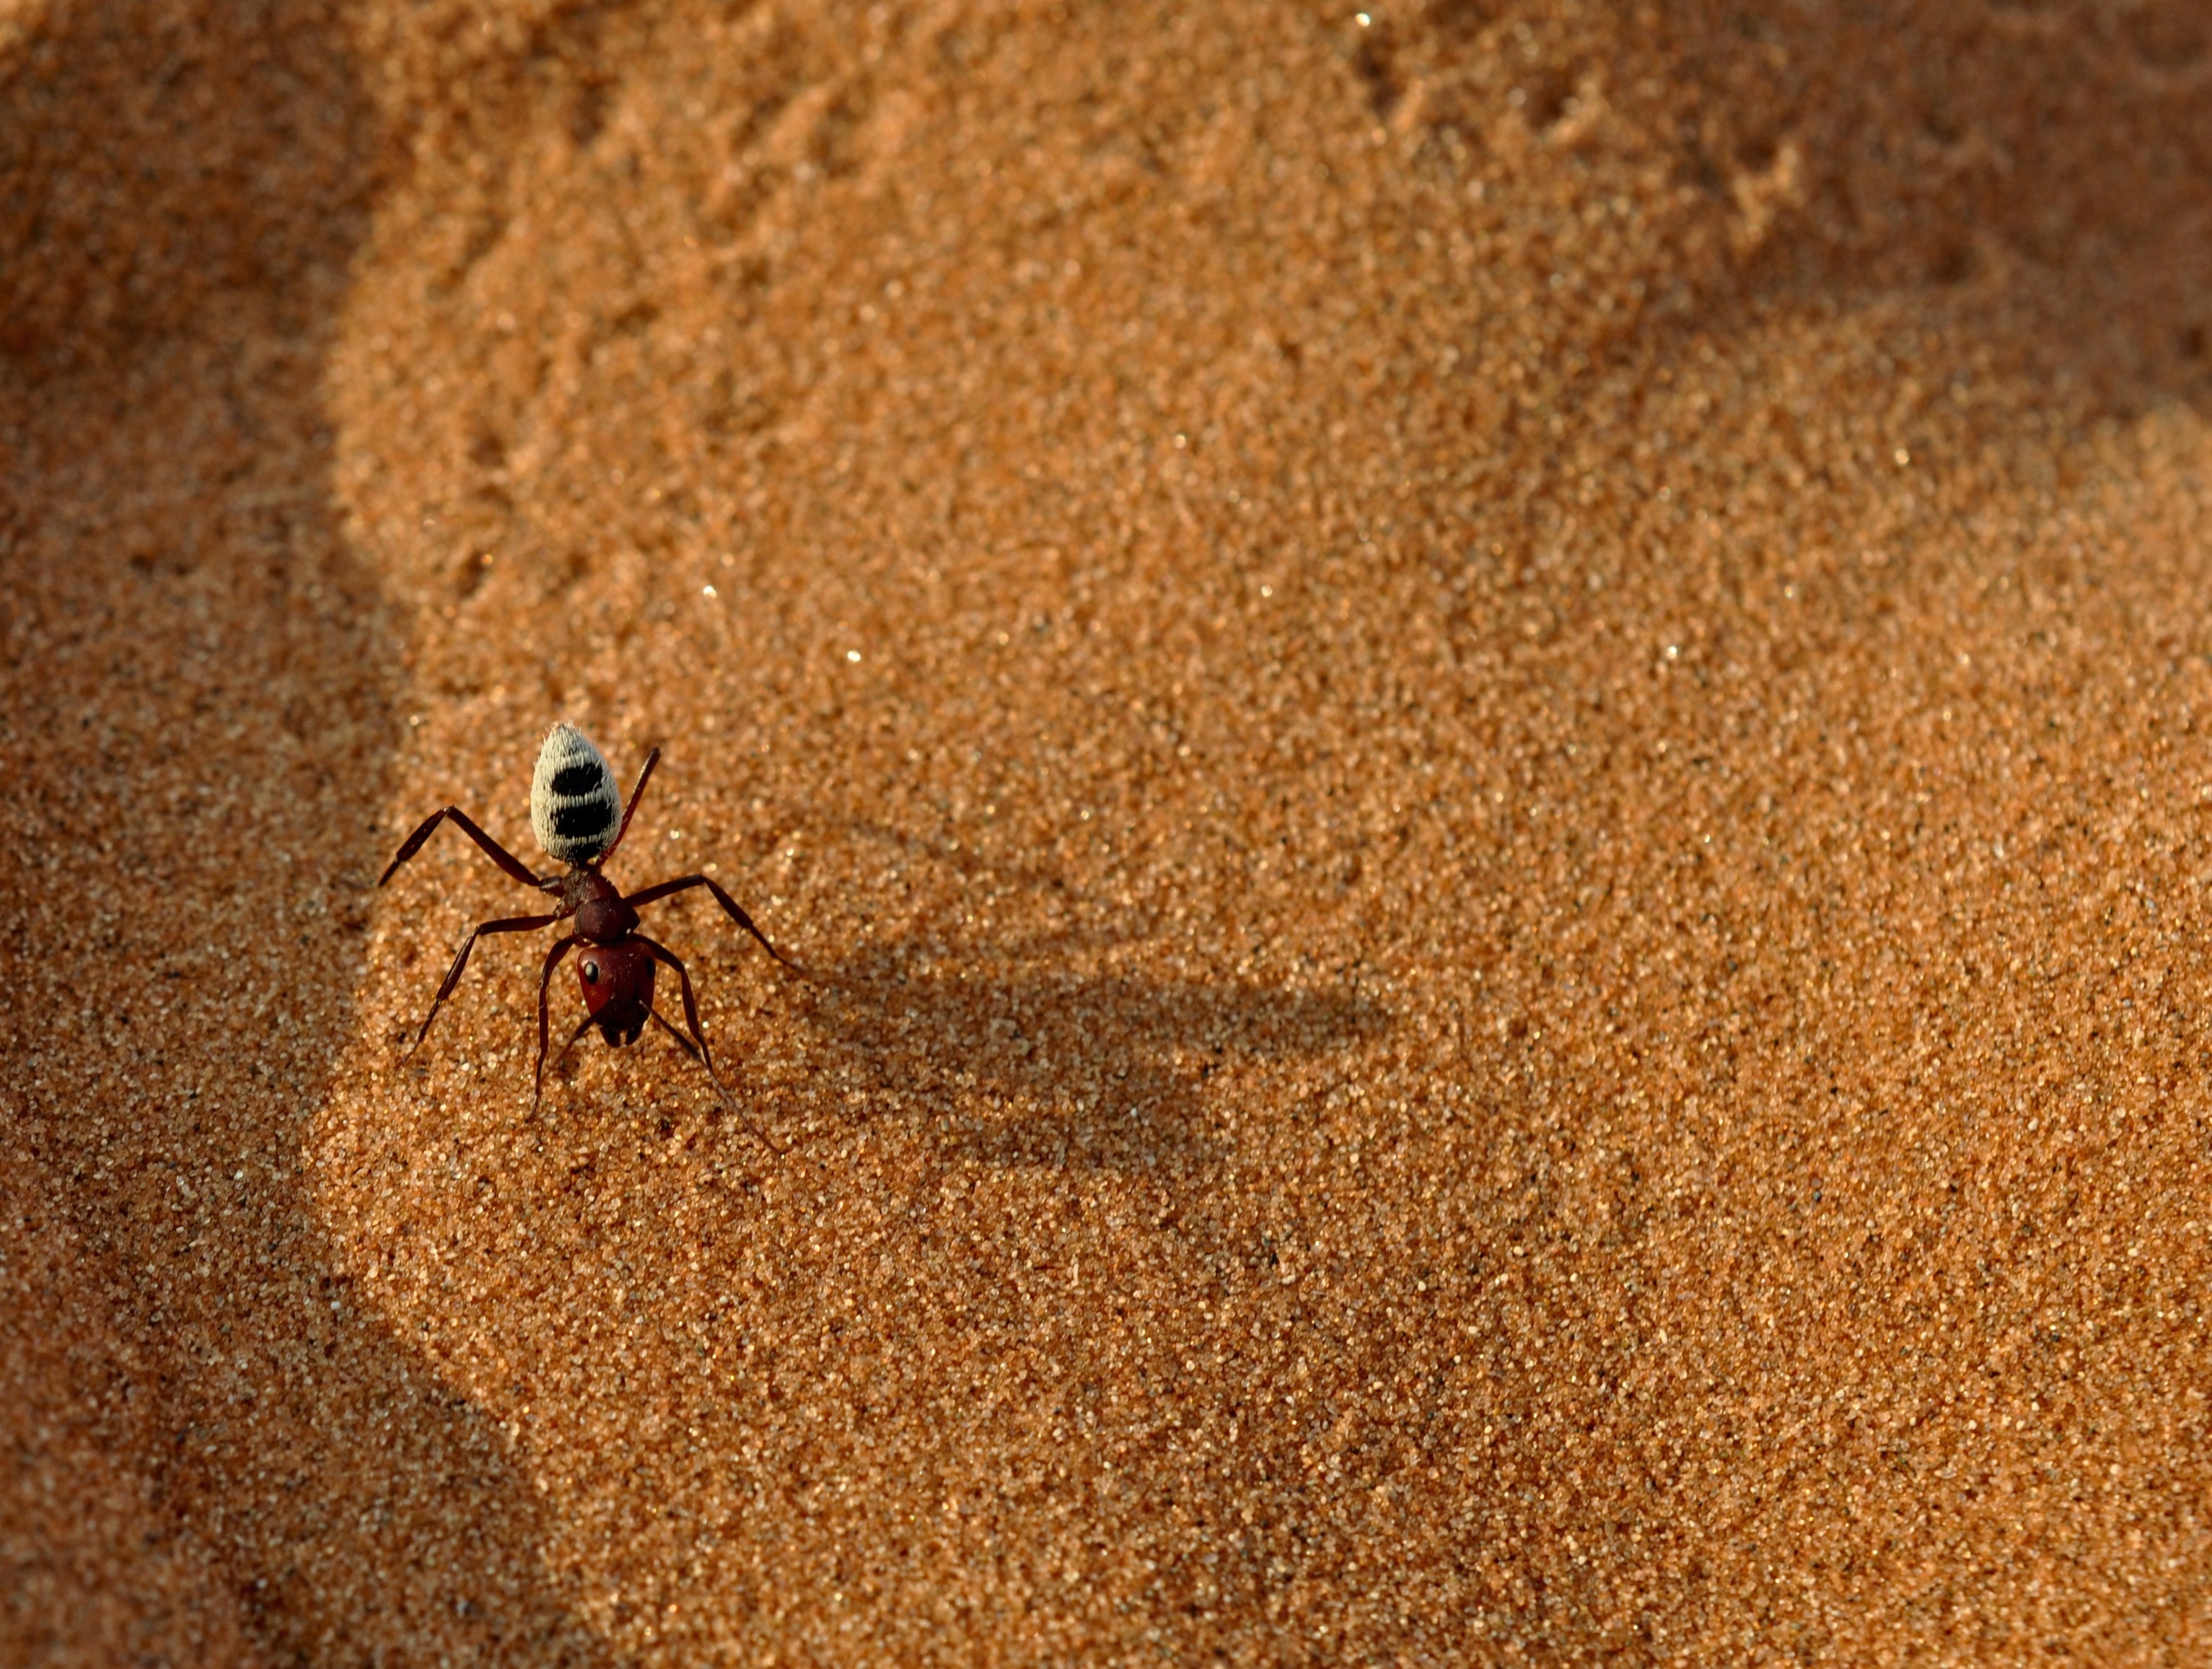
sand, wildlife, insect, soil, fauna, invertebrate, close up, ant, macro photography, membrane winged insect